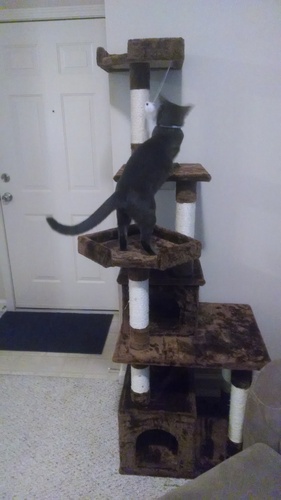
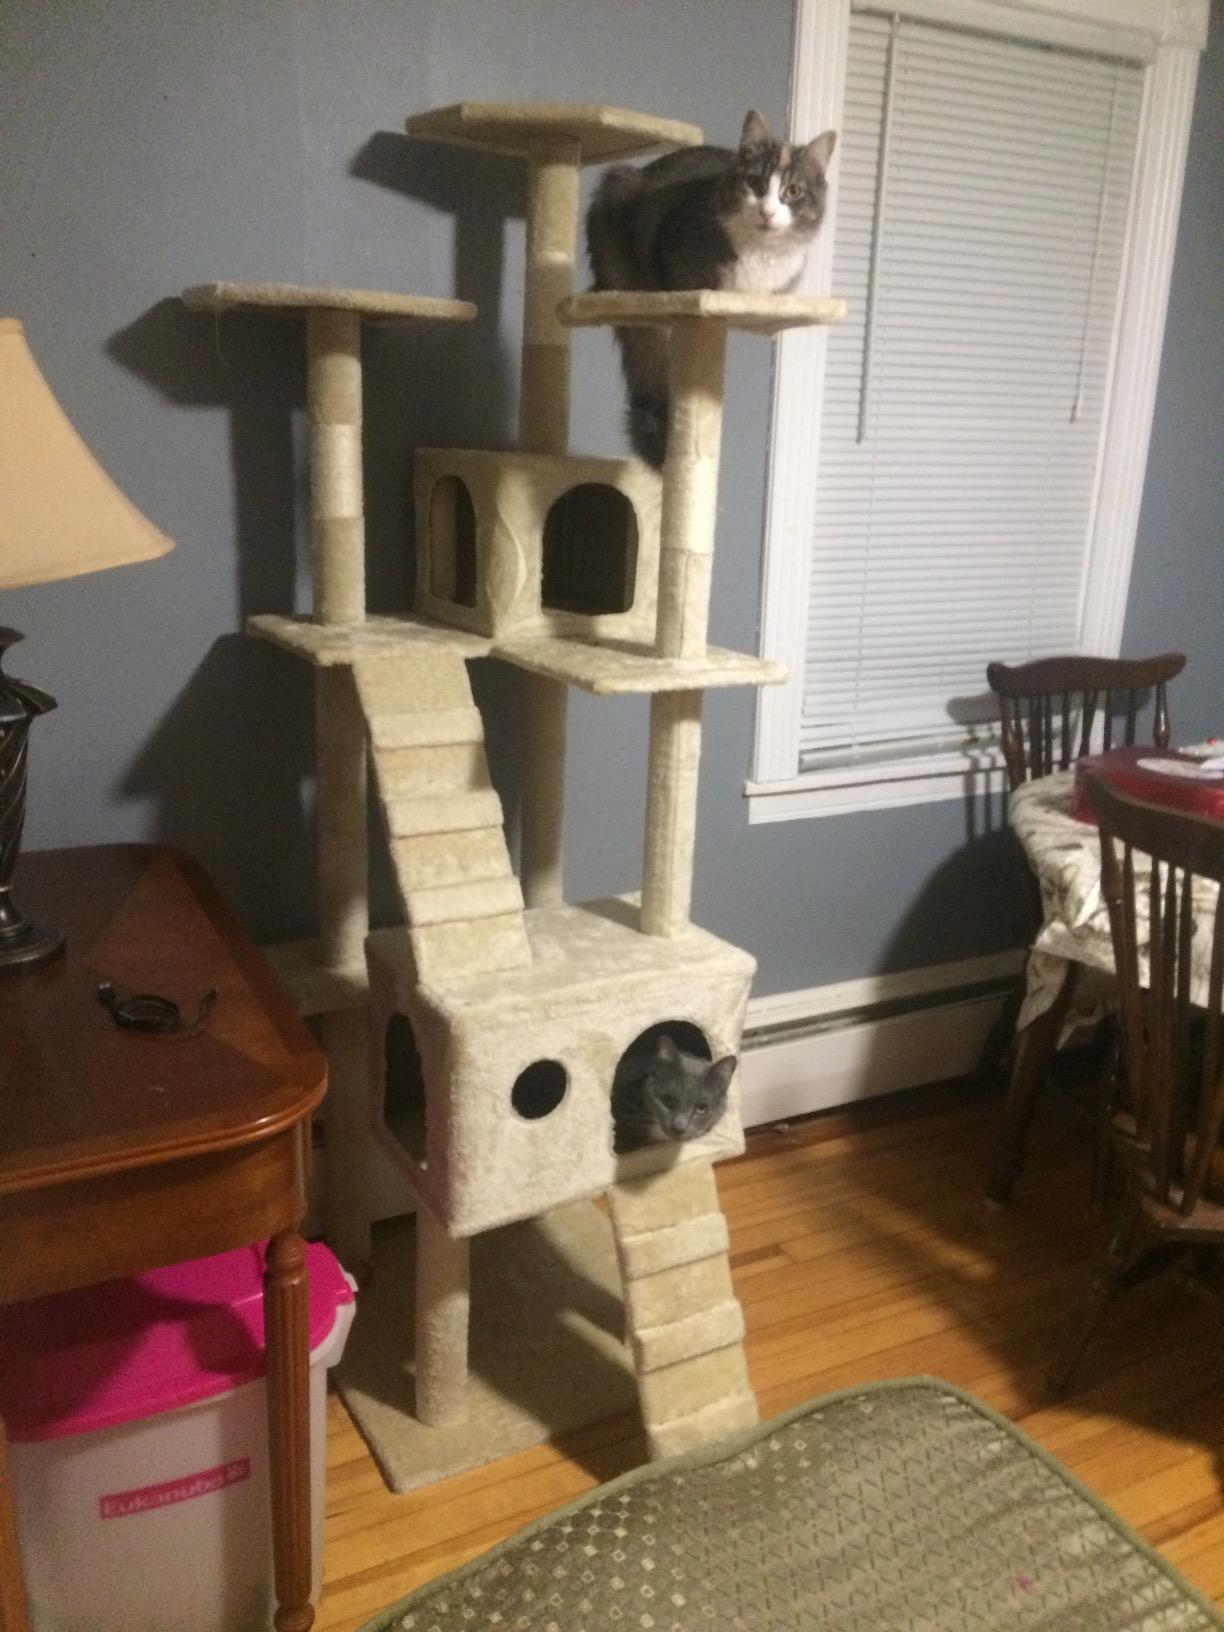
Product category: items_cat tree
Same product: no